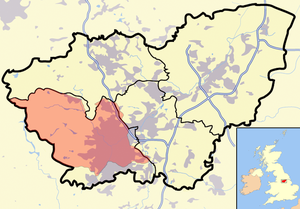
L'Hallamshire est une région historique du South Yorkshire, en Angleterre, au niveau de la ville actuelle de Sheffield.